Vayetze

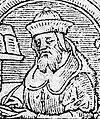
Rashi

The "Kitzur Shulchan Aruch" told how some Jews emulate Jacob's action in Genesis 28:11 by sleeping with a stone under their head on Tisha B'Av, the annual fast day to commemorate the destruction of the Temple in Jerusalem. The "Kitzur Shulchan Aruch" taught that on Tisha B'Av, people should make themselves uncomfortable when they go to bed at night. If they are used to sleeping with two pillows, on Tisha B'Av, they should sleep on one. The "Kitzur Shulchan Aruch" reported that some thus have the custom on the night of Tisha B'Av of sleeping on the ground with a stone under their head as a reminder of what Genesis 28:11 says of Jacob: "He took from the stones of the place." The "Kitzur Shulchan Aruch" told that on that night, Jacob had a vision of the destruction of the Temple and said (in the words of Genesis 28:17), "How awesome is this place."